Tongue-in-cheek

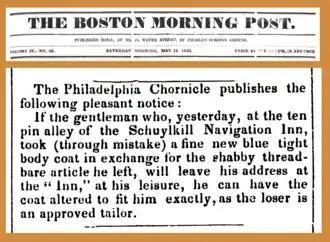
A newspaper clipping from 1833, in which a tailor whose coat was stolen from a bowling alley advertises an offer to alter the coat to fit the thief

Tongue-in-cheek is an idiom that describes a humorous or sarcastic statement expressed in a serious manner.